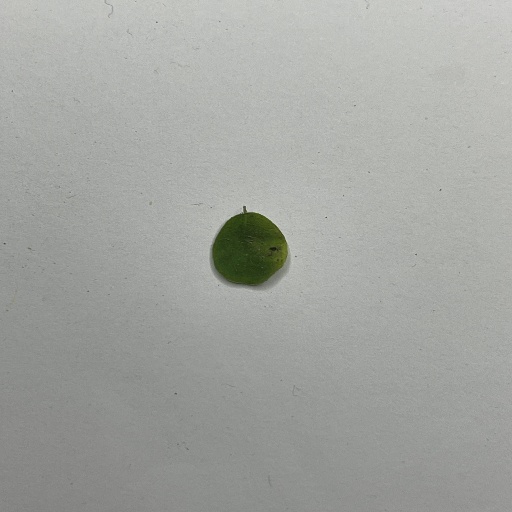
Species: Sojina
Leaf condition: Bacterial Spot